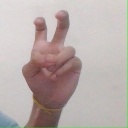
अक्षर: ई